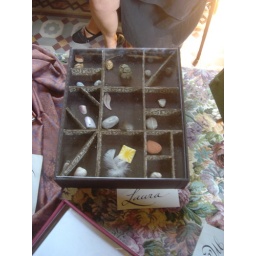
Laura put her book underneath a box full of natural things.